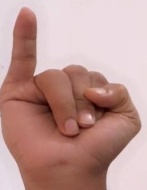
ASL sign: I